Ford LT engine

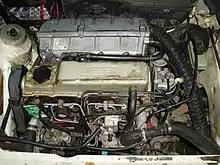
LTC 1.6-liter engine in a 1988 Ford Escort

The Ford LT engine (sometimes referred to as the "Dagenham") is a 1.6-litre diesel power inline-four engine used in the Ford Escort as well as its Orion and Escort Van derivatives. It was also installed in the Ford Fiesta Mark 2.